Otto III, Margrave of Brandenburg

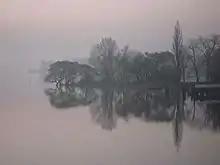
Plauer See, the scene of a battle against Magdeburg in 1229

In 1229, the Margraves of Brandenburg lost a battle against their former guardian, the archbishop of Magdeburg at the Plauer See, close to their residence in Brandenburg an der Havel. They escaped to the fortress at Spandau. In the following years, the brothers made Spandau their preferred residence, next to Tangermünde in the Altmark. Between 1232 and 1266, seventeen stays at Spandau have been documented, more than at any other town.